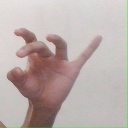
अक्षर: ओ